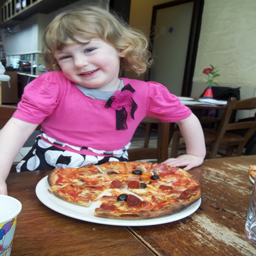
A kid sitting at a table with some food
A small girl with a personal pizza in a restaurant.
A small girl posing in front of a plate of pizza at a table.
A little girl with a plate of pizza
A young girl in pink sitting i front of a pizza